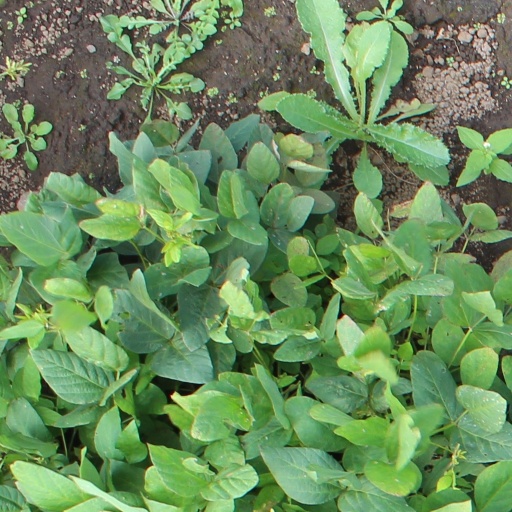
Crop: soybean